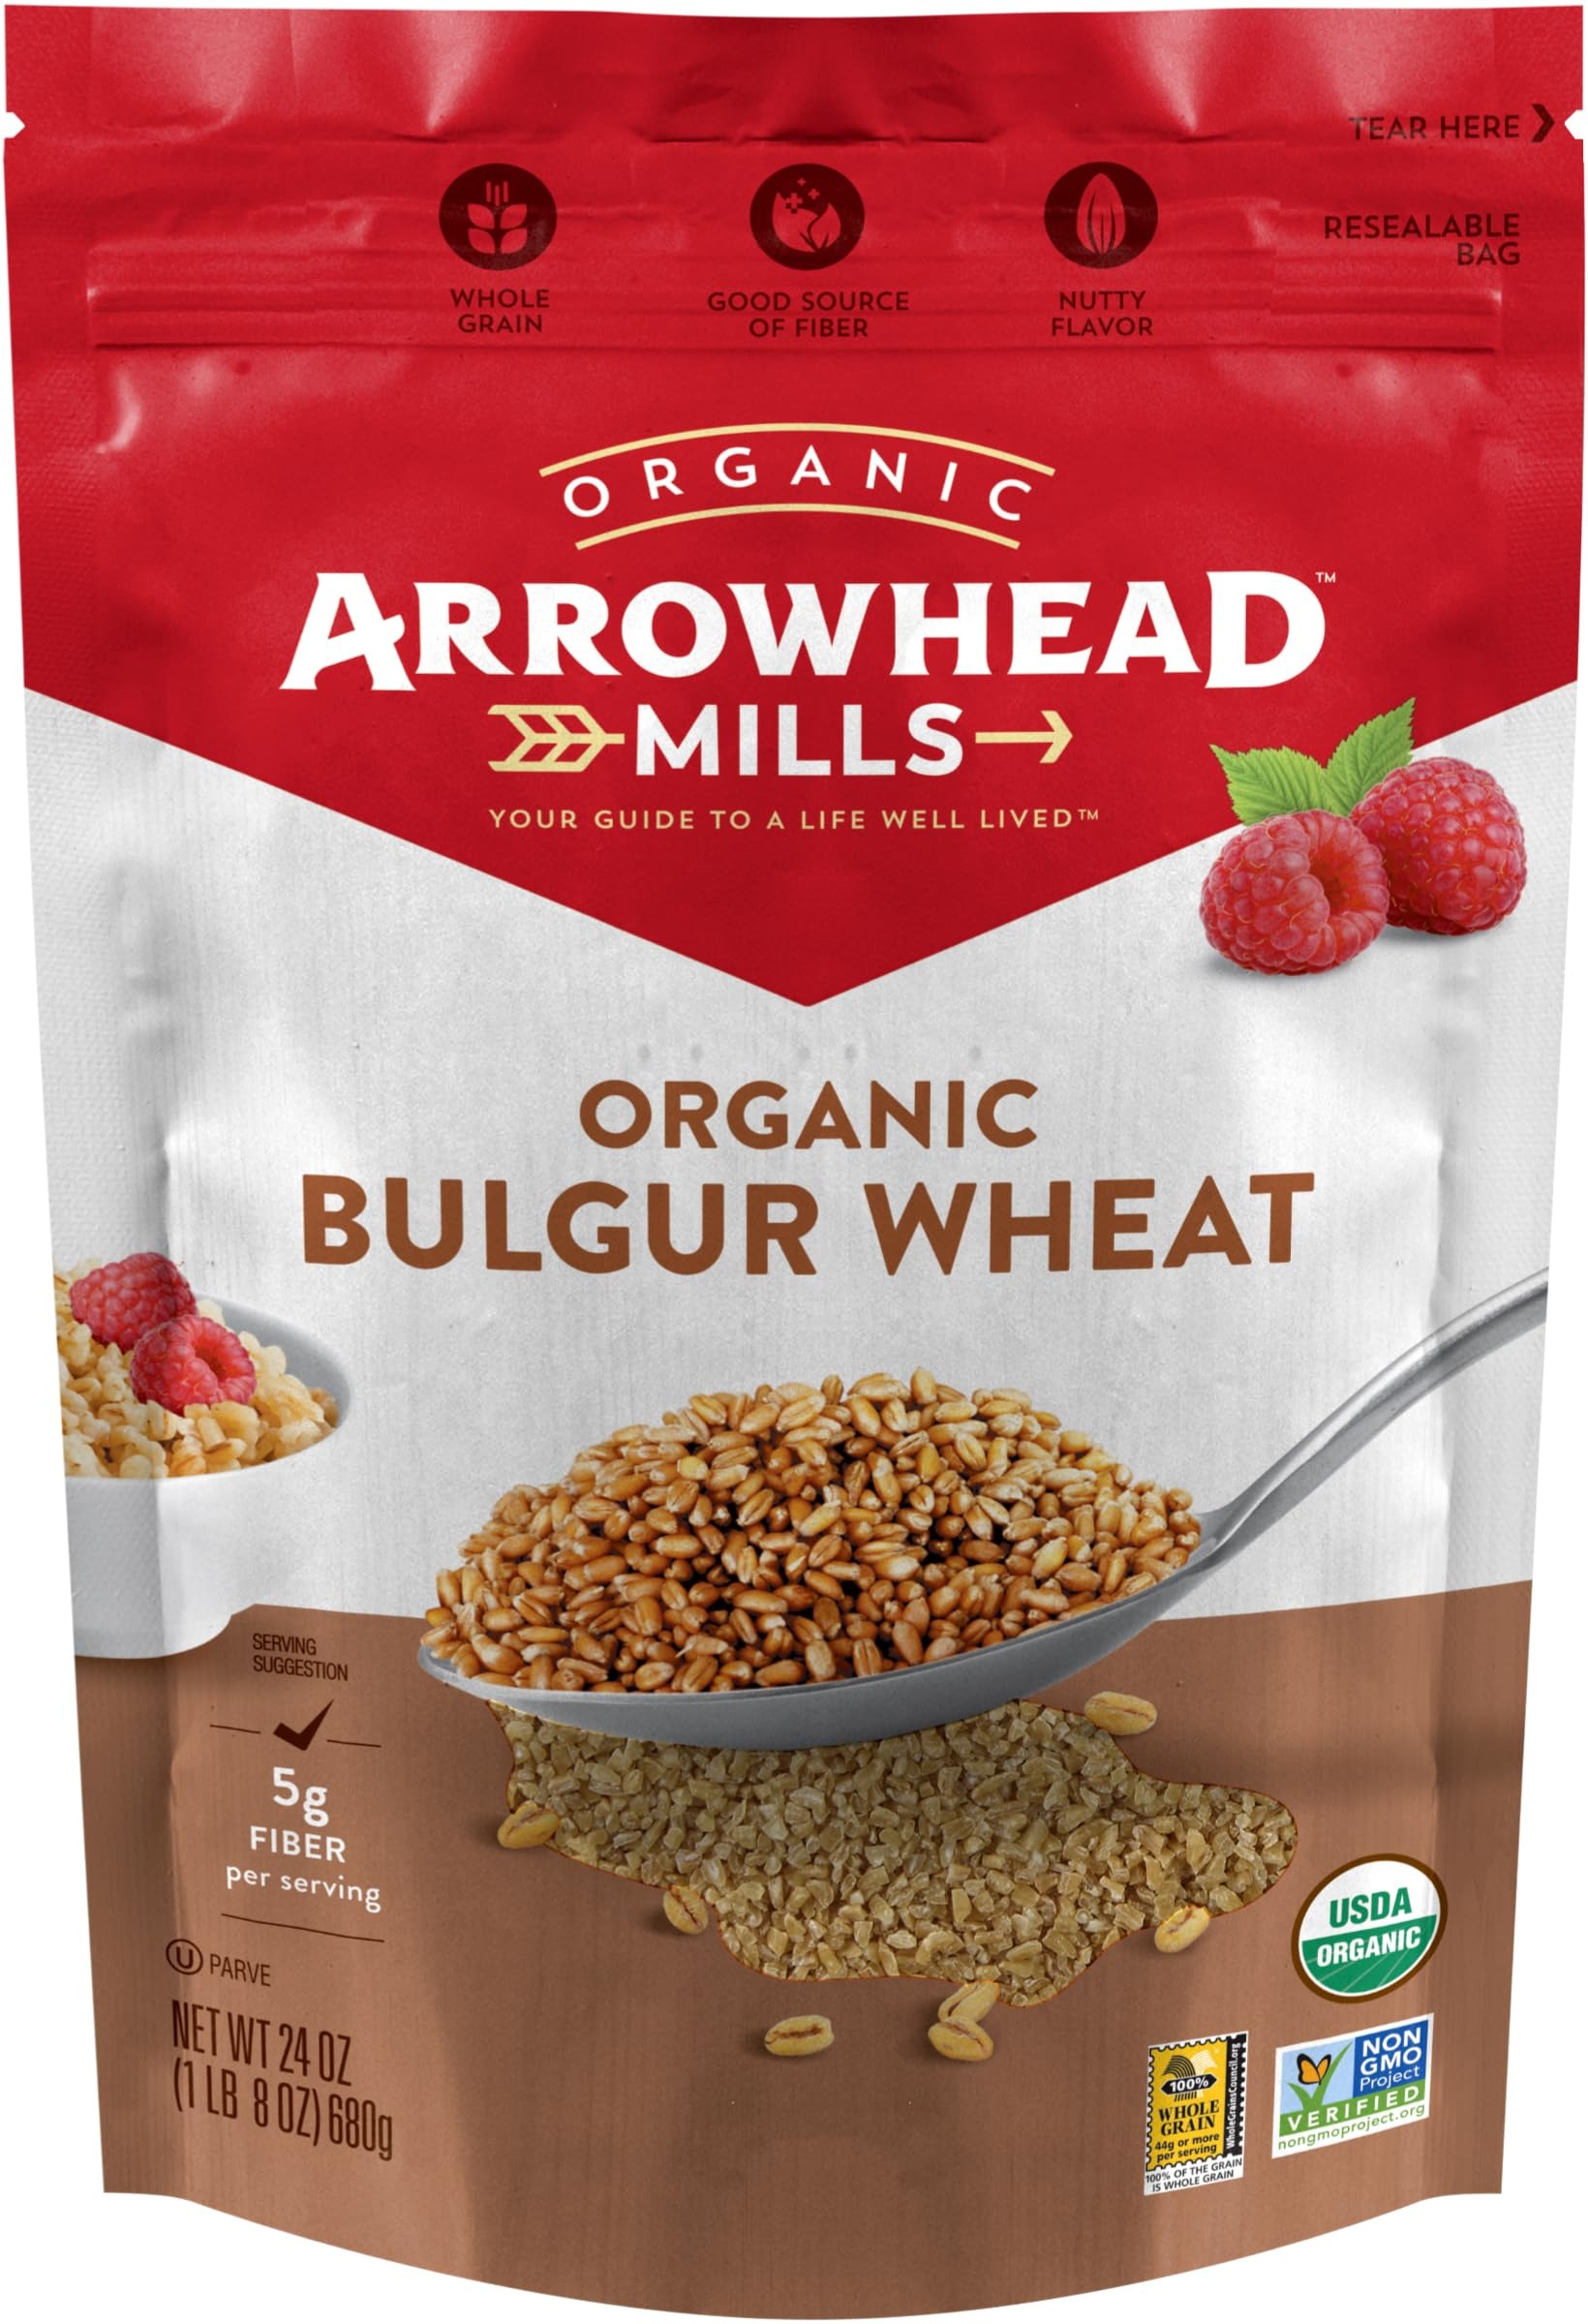
Item Name: Arrowhead Mills Organic Bulgur Wheat, 24 oz Bag (Pack of 12)
Bullet Point 1: 12 - 24 oz bags of Arrowhead Mills Organic Bulgur Wheat
Bullet Point 2: Arrowhead Mills Organic Bulgur Wheat is high in fiber and made with organically grown whole wheat
Bullet Point 3: 5g of fiber per serving
Bullet Point 4: Serve up a warm, wholesome, and delicious breakfast
Bullet Point 5: Organic, Non-GMO, Kosher
Value: 288.0
Unit: Ounce

Price: 12.99